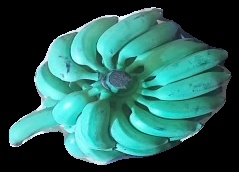
Variety: elakki-bale
Grade: grade3